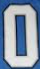
Number: 0